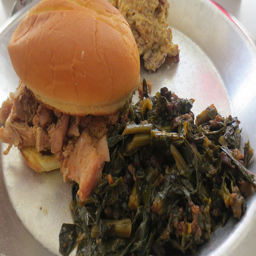
A white plate topped with a sandwich and greens.
A large plate with a burger and a side of spinach.
A pulled pork sandwich and greens on a tin plate.
Collard greens and a chicken sandwich sit on a plate.
a beef sandwich on a white plate and some vegetables